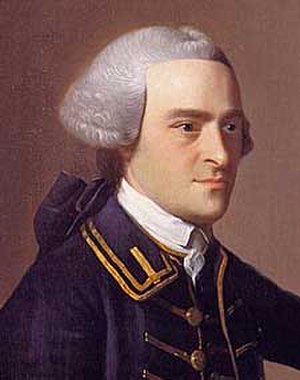
John Hancock
Portræt af Hancock
John Hancock var den 3. præsident for Den Første Kontinentale Kongres og den første, der underskrev USA's uafhængighedserklæring.